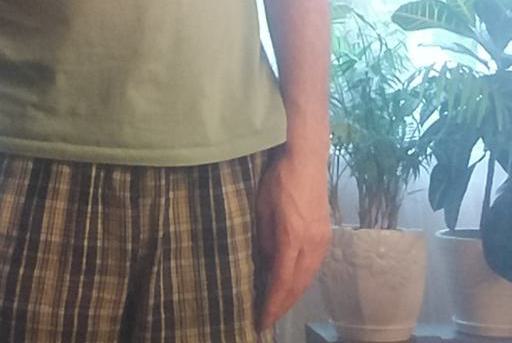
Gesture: no_gesture